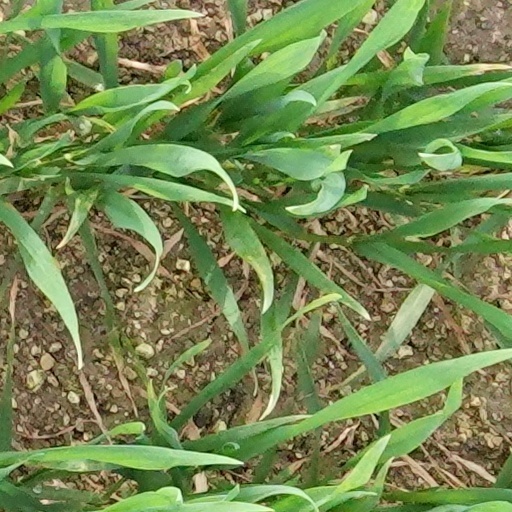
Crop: wheat